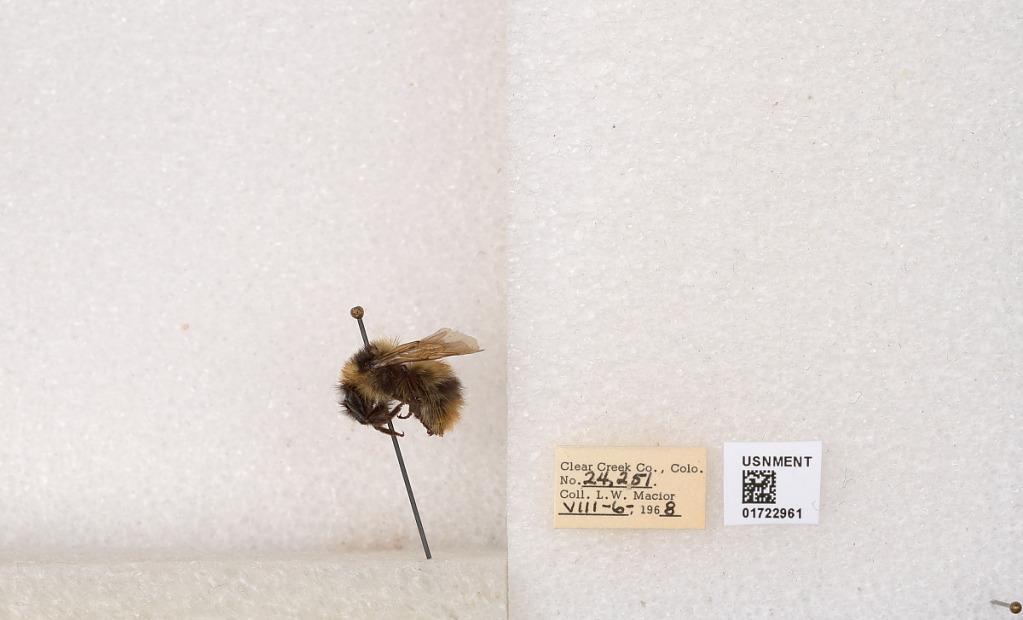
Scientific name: Bombus kirbyellus
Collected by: L. Macior
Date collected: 1968-8-6
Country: United States
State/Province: Colorado
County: Clear Creek
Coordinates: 39.6891, -105.644